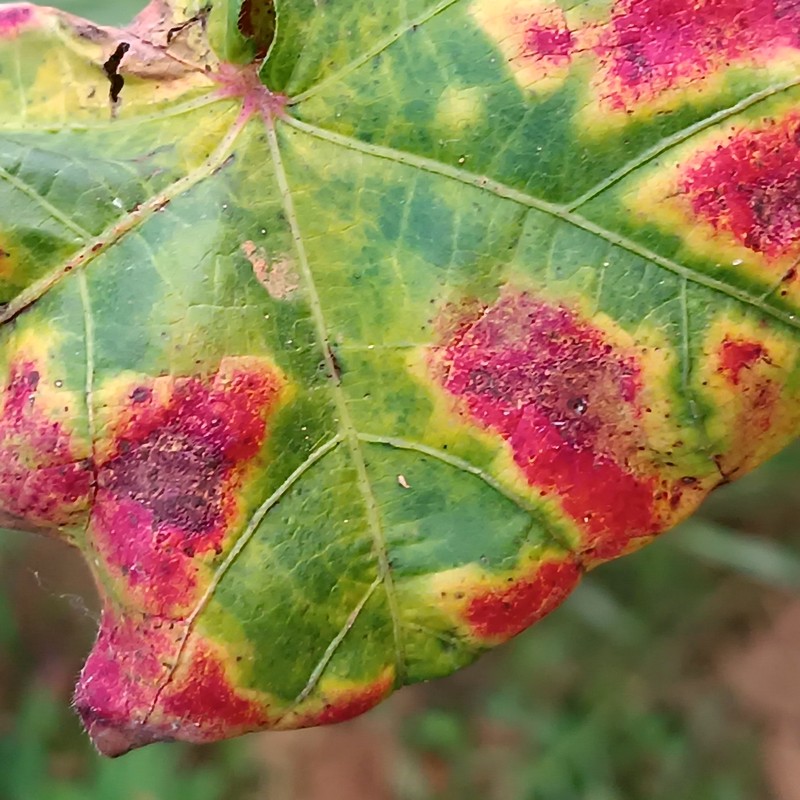
Label: Leaf Redding